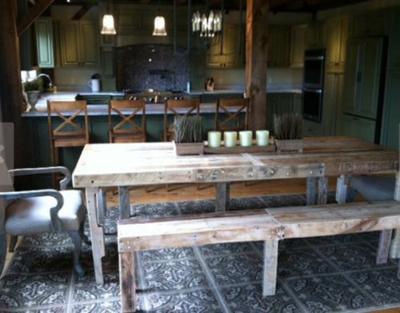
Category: table